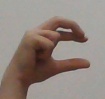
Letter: thal